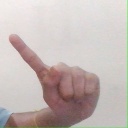
अक्षर: ए